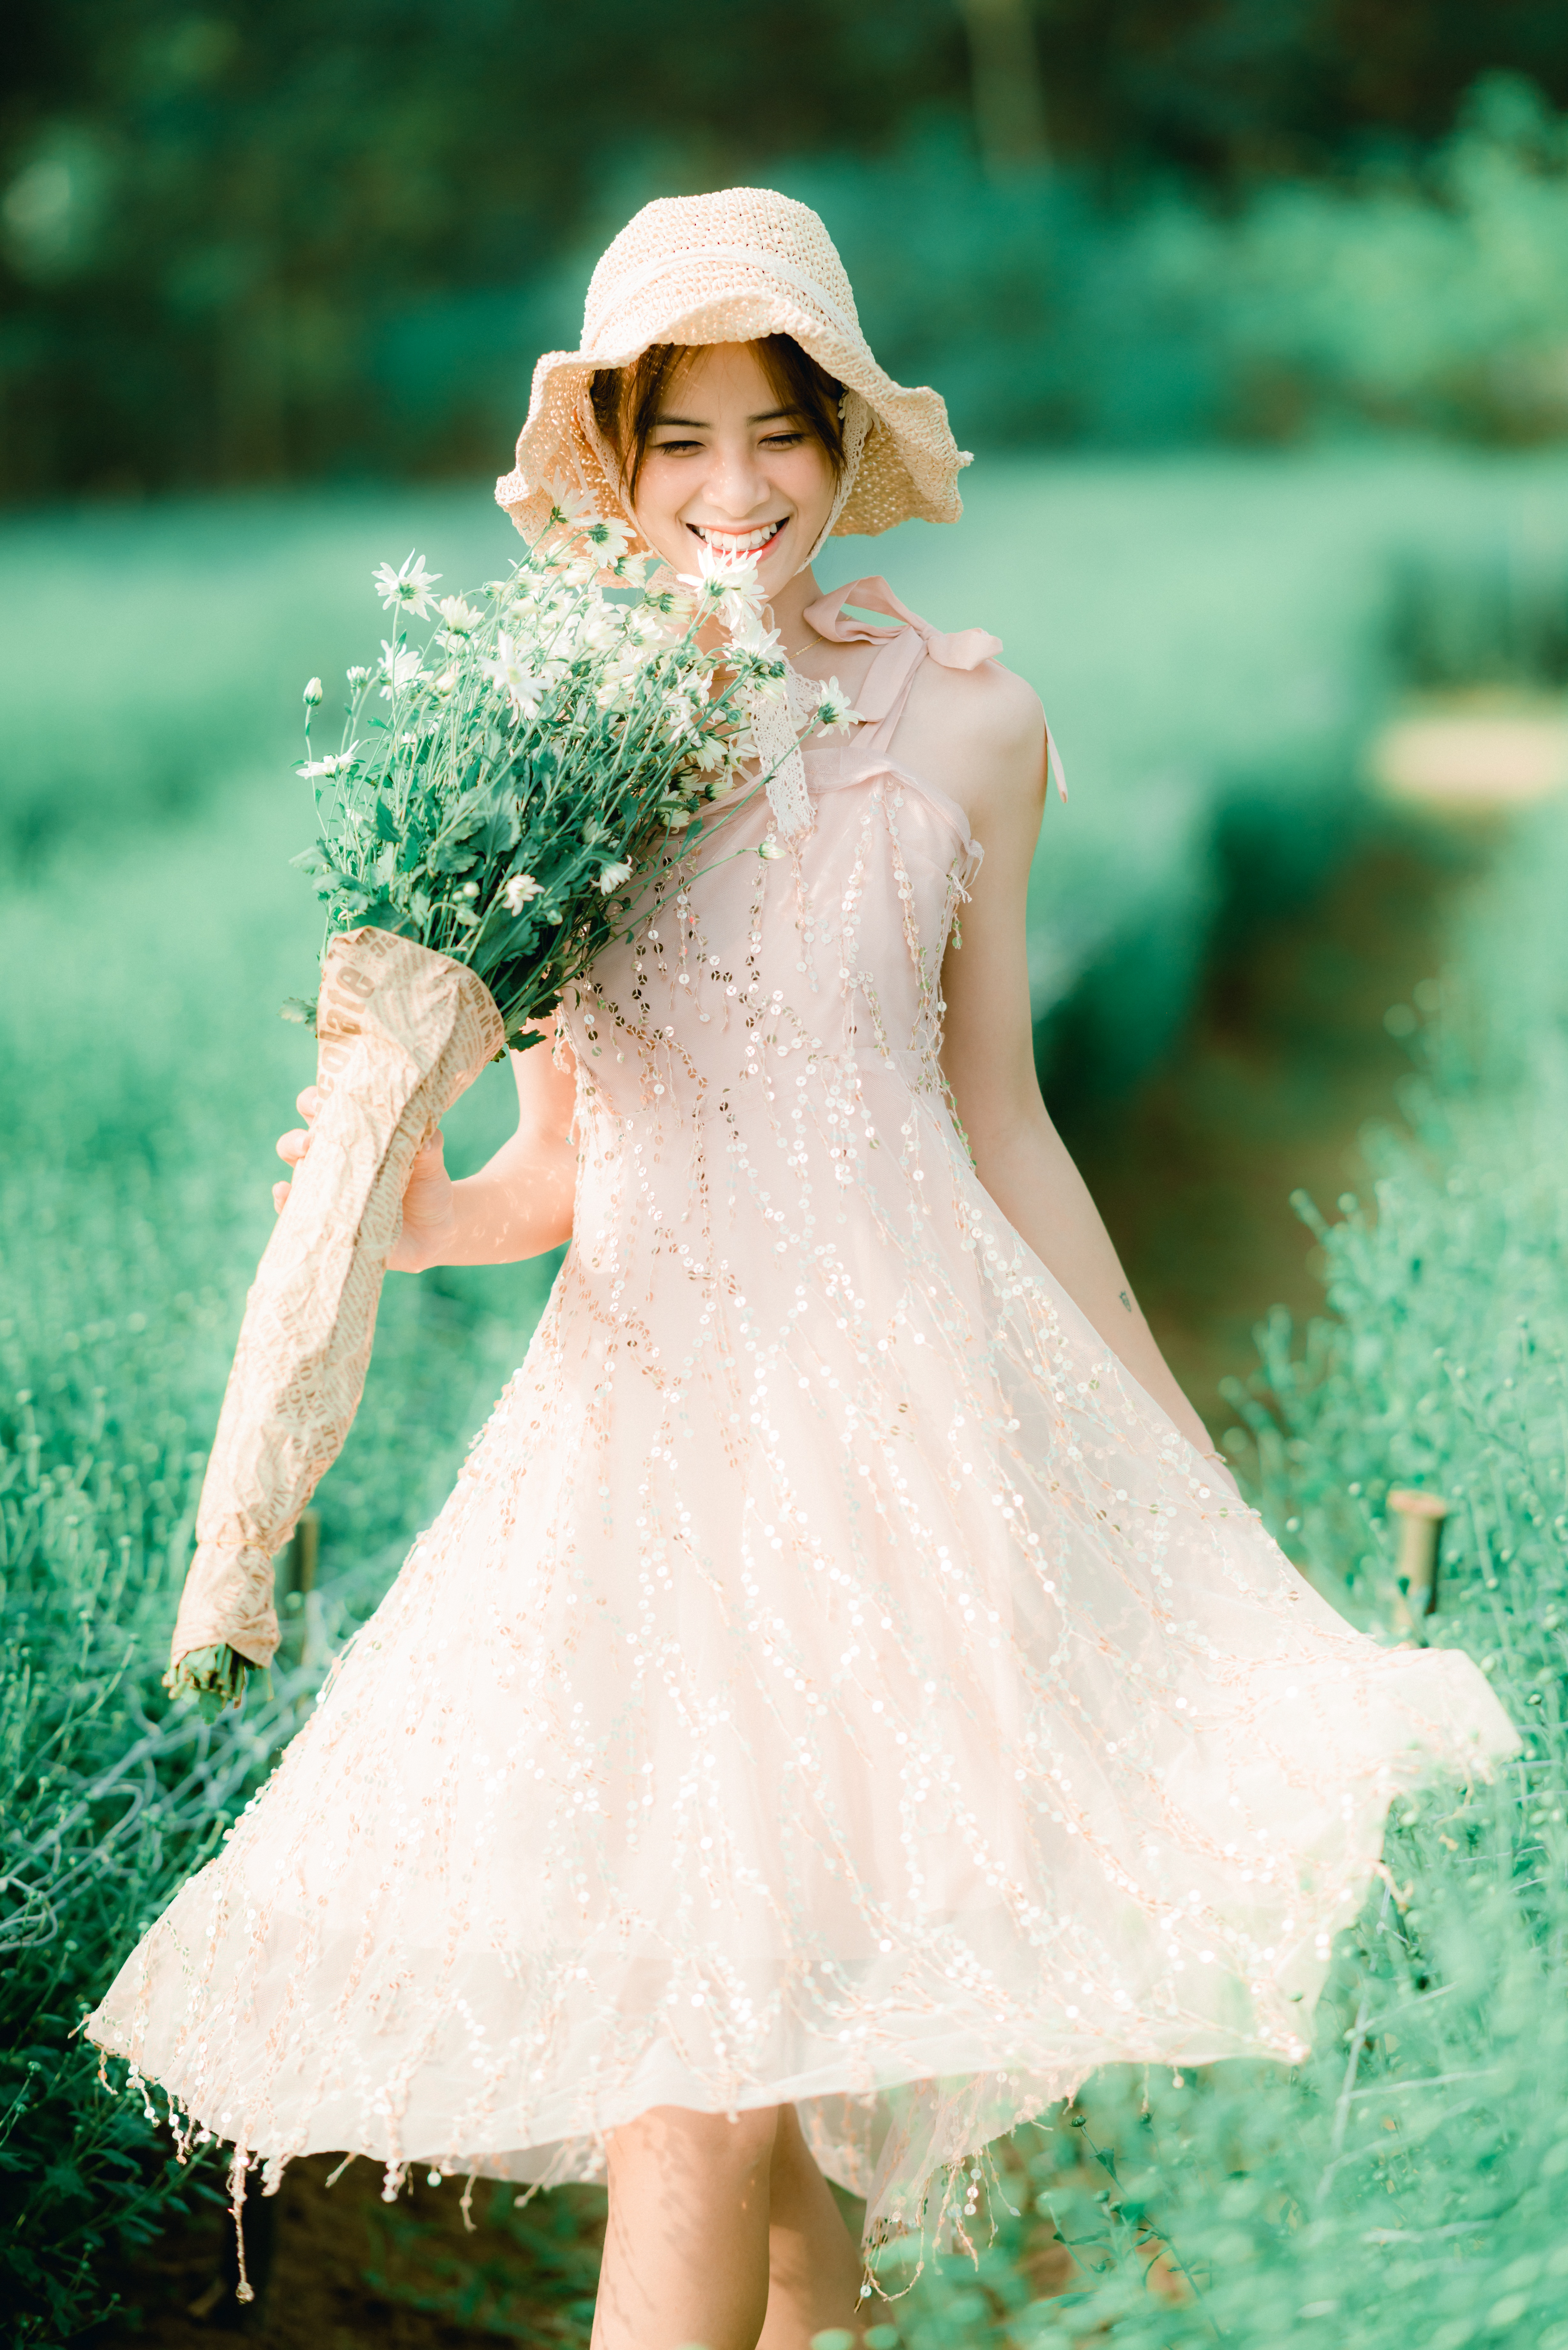
girl, beauty, green, shoulder, plant, dress, People in nature, wedding dress, hat, nature, flash photography, happy, neck, waist, bridal clothing, bridal party dress, day dress, sun hat, petal, headgear, gown, aqua, grass, fashion design, bride, fashion model, bridal accessory, formal wear, long hair, headpiece, wedding ceremony supply, event, landscape, brown hair, fashion accessory, cocktail dress, haute couture, peach, bouquet, spring, hair accessory, floral design, cut flowers, sitting, fun, child, portrait photography, wedding, photo shoot, recreation, wildflower, ceremony